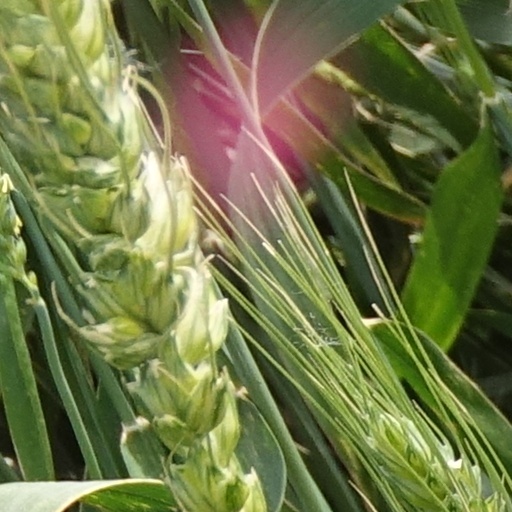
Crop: wheat